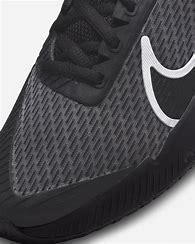
Brand: Nike
Model: Court Air Zoom Vapor Pro 2